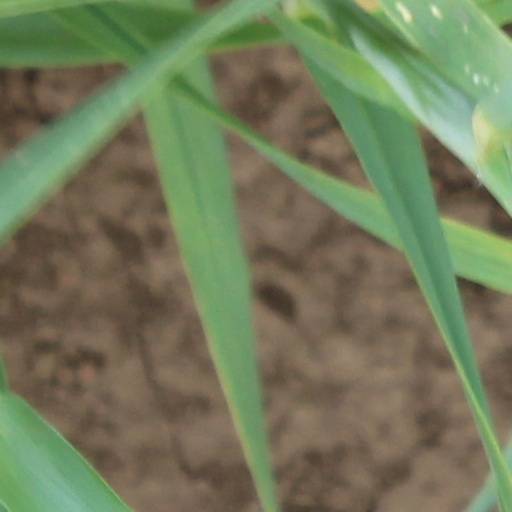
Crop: wheat